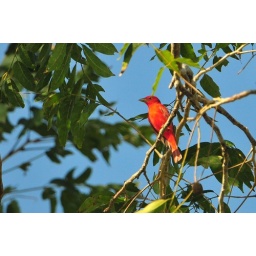
standing out in red